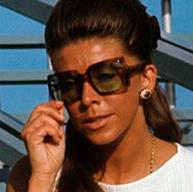
Age: 33